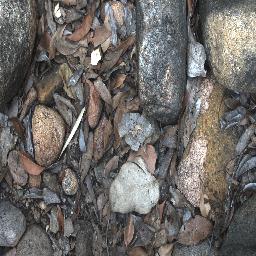
Label: negative